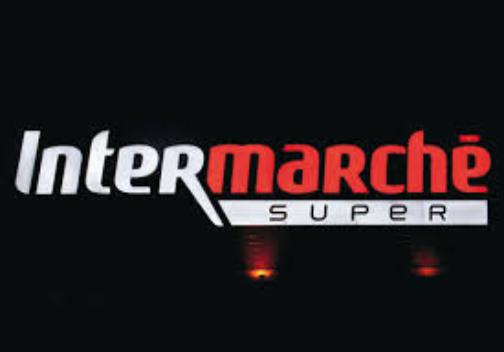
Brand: Intermarche
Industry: Necessities